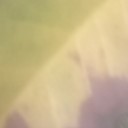
Label: Leaf_rust